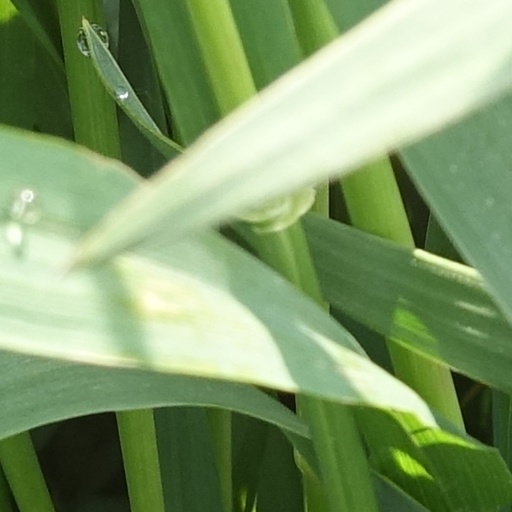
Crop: wheat